Auchterless railway station

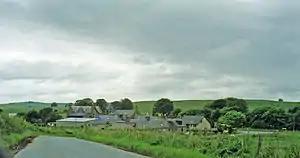
Site of the station (1997)

Auchterless railway station was a railway station in Auchterless, Aberdeenshire. It served the rural area, the estate of Towie Barclay and a settlement known as Kirkton of Auchterless stands away. It was opened in 1857 by the Banff Macduff & Turriff Junction Railway, later part of the Great North of Scotland Railway, then the LNER and finally British Railways, on the branchline from Inveramsay to Macduff, the station closed to passengers in 1951 and to goods in 1966. The station lay below Gallowhill and the town lay to the north-east.